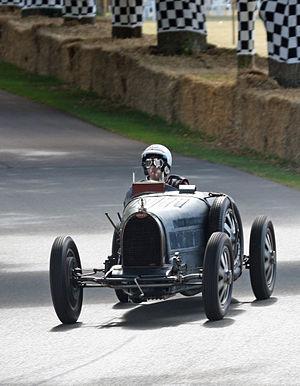
La Bugatti Type 35 « Grand Prix » est une automobile sportive de la seconde moitié des années 1920 développée par le constructeur automobile français Bugatti. Forte d'un palmarès toujours inégalé, avec plus de deux mille victoires en compétition dont cinq succès consécutifs à la Targa Florio, elle est non seulement la Bugatti la plus célèbre mais compte également parmi les voitures ayant le plus marqué l’histoire de l’automobile. La naissance du mythe des « Pur-sang » Bugatti date d’ailleurs de cette époque.
Eugen Bjørnstad, né le 12 décembre 1909 à Oslo et décédé le 13 août 1992 aux États-Unis à 82 ans, était un pilote automobile norvégien, spécialiste de courses sur glace en circuits et de courses de côte.